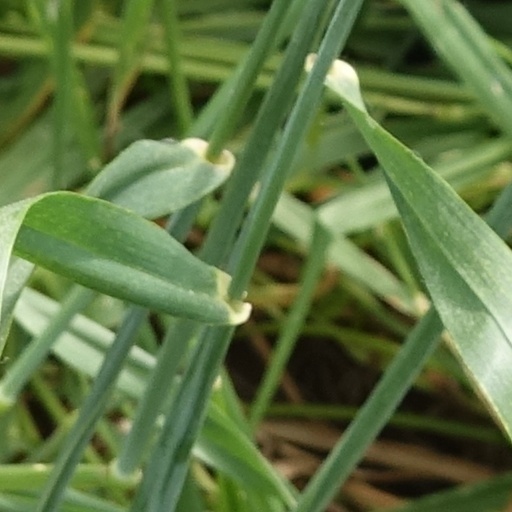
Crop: wheat